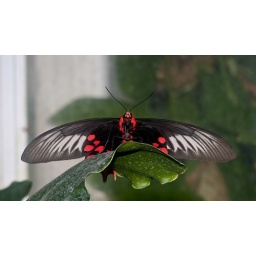
Tropical butterfly in the glass house at the RHS Gradens in Wisley Surrey. 100mm macro plus flash on high speed sync